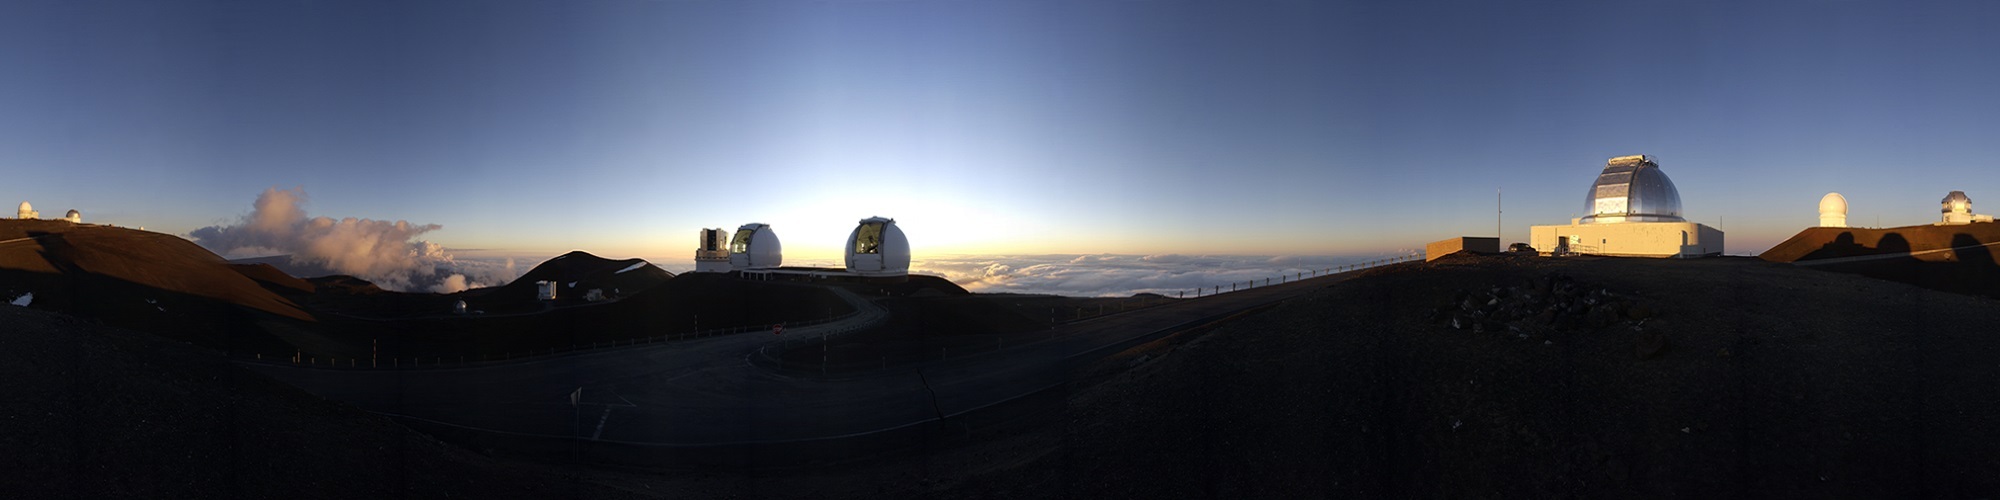
landscape, sunrise, sunset, night, morning, dawn, panorama, dusk, evening, reflection, scenic, space, usa, landmark, hawaii, observatory, research, science, m, astronomy, w, screenshot, keck, telescopes, dormant volcano, mauna kea